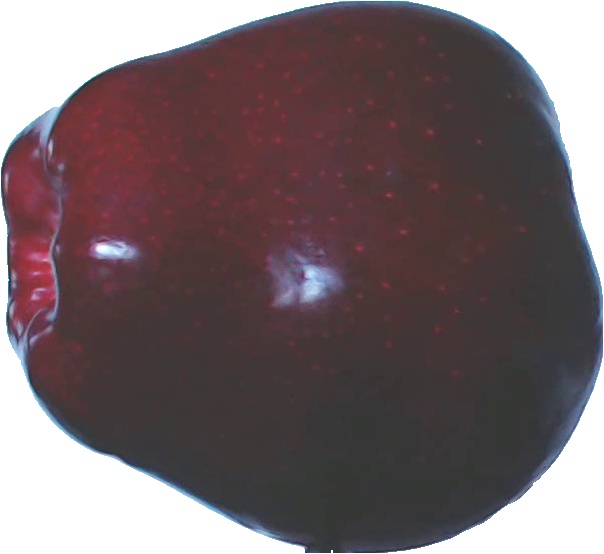
Label: apple_red_delicios_1